Answer in natural language. How many Sofas are visible in the scene? Choose between the following options: 3, 0, 2, 1 or 4
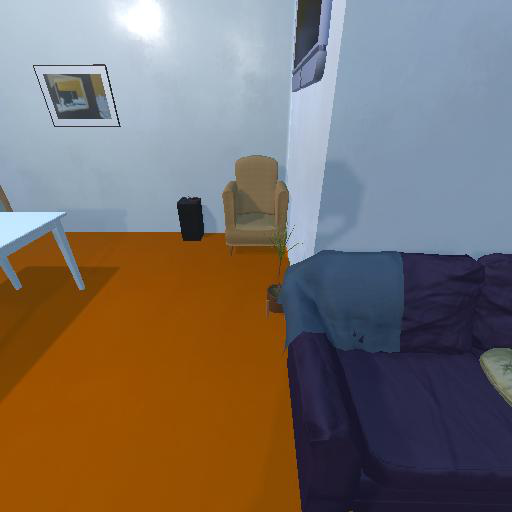
<answer>1</answer>